Postbridge

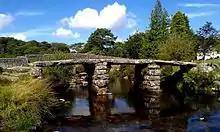
Clapper bridge at Postbridge, dating from the 13th century

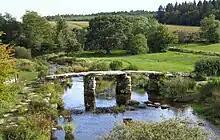
The Clapper Bridge at Postbridge taken from the existing road bridge looking south

Postbridge is a hamlet in the heart of Dartmoor in the English county of Devon. It lies on the B3212, roughly midway between Princetown and Moretonhampstead.